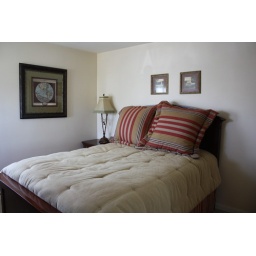
Spare bedroom in our rented beach house in Solana Beach, CA.